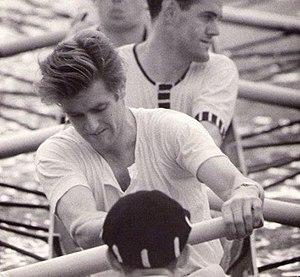
John M. Russell, né le 3 août 1935 à Londres et mort le 22 janvier 2019, est un rameur d'aviron britannique.